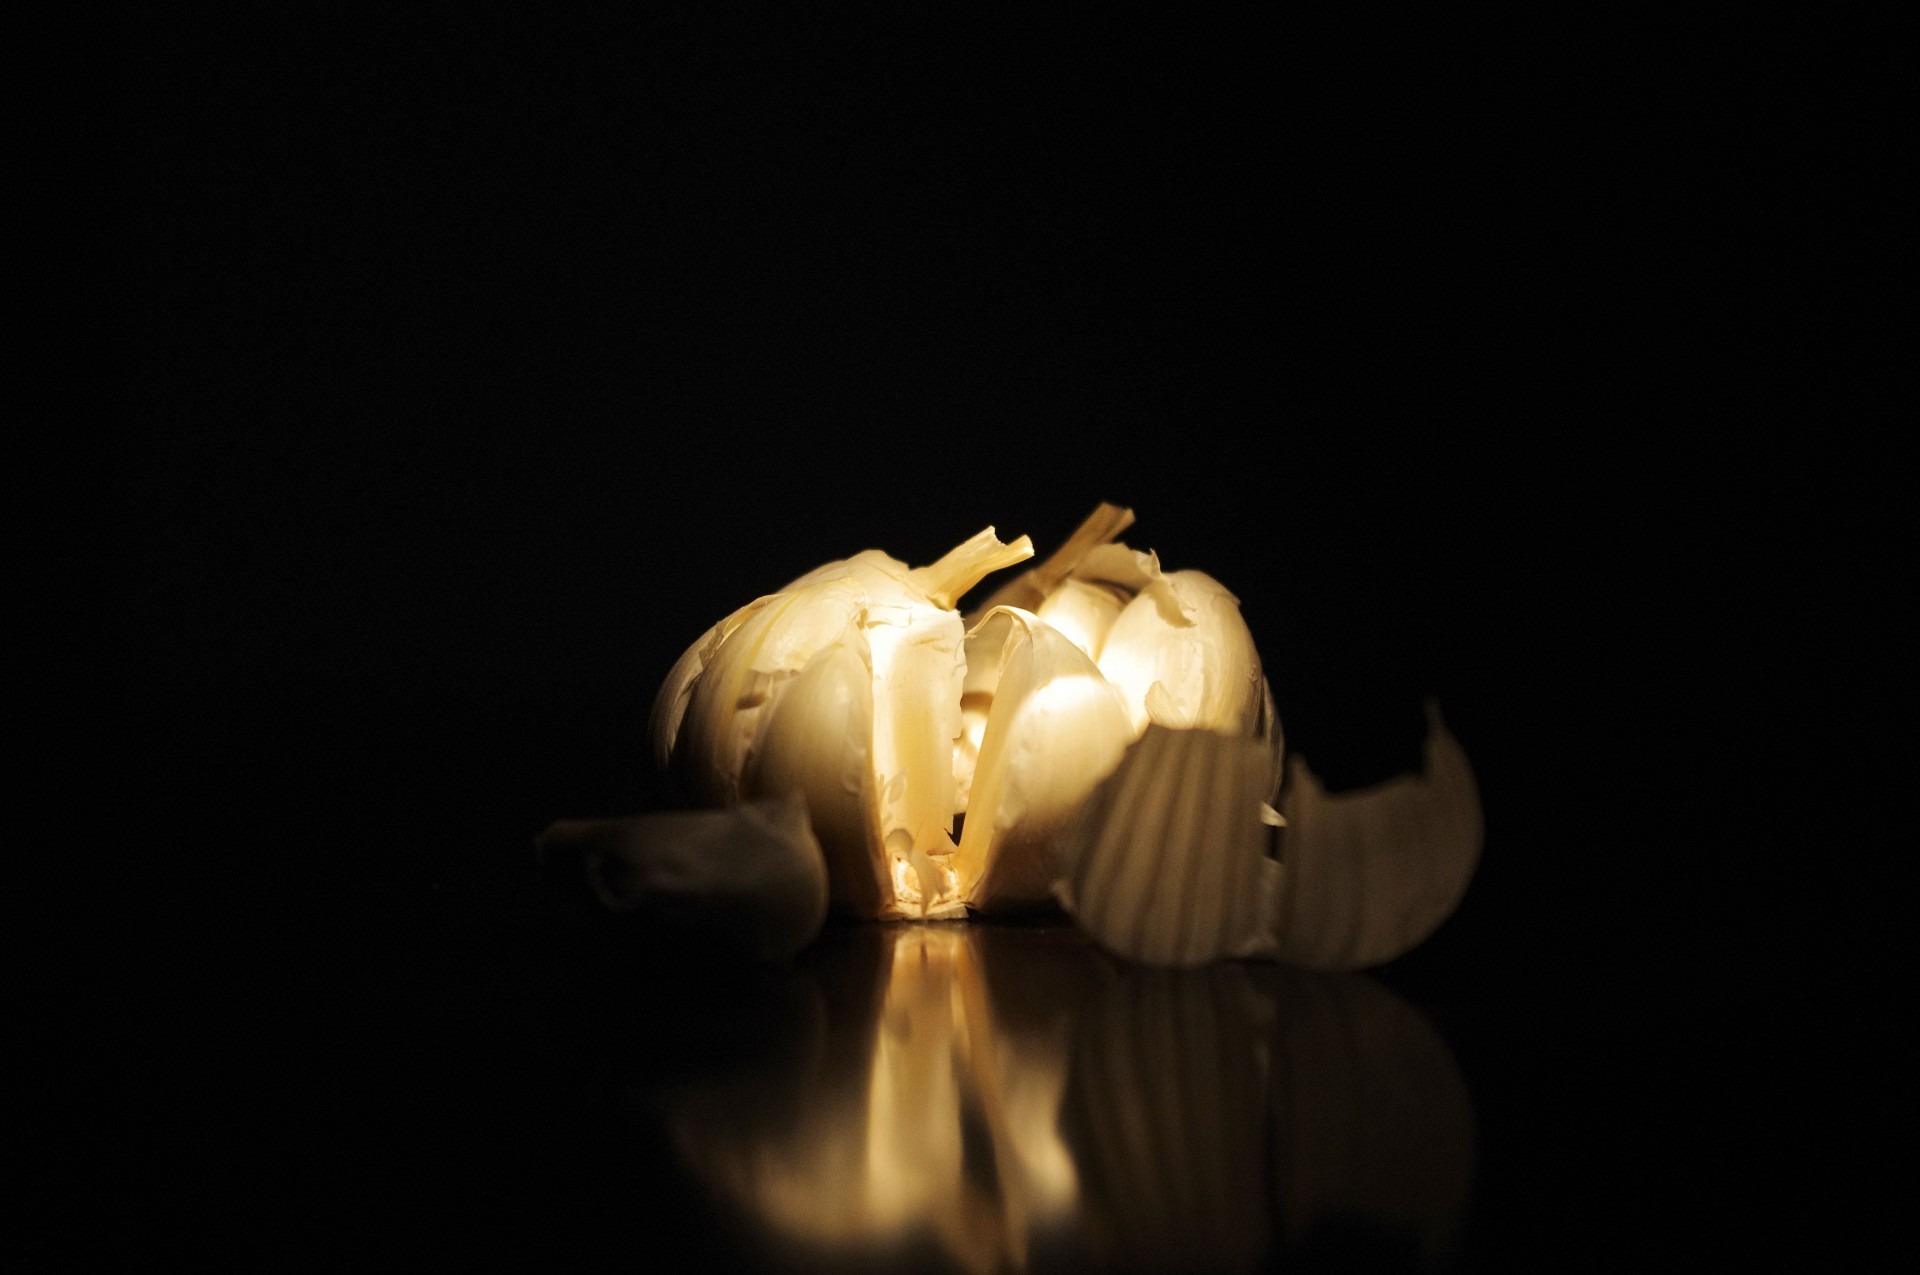
hand, light, white, night, photography, flower, restaurant, isolated, aroma, food, reflection, garlic, bulb, kitchen, darkness, yellow, healthy, lighting, eat, cook, close up, light fixture, enjoy, organic, taste, macro photography, incandescent light bulb